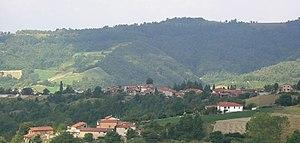
Paesage de Paroldo (Italie)